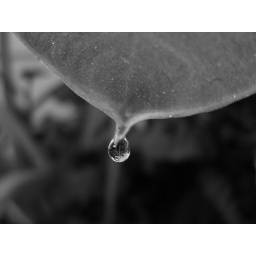
Dew Drop on Elephant Ear Plant in black and white